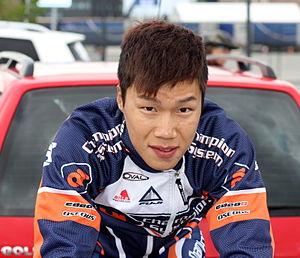
Wu Kin San, né le 4 mai 1985, est un coureur cycliste hongkongais.